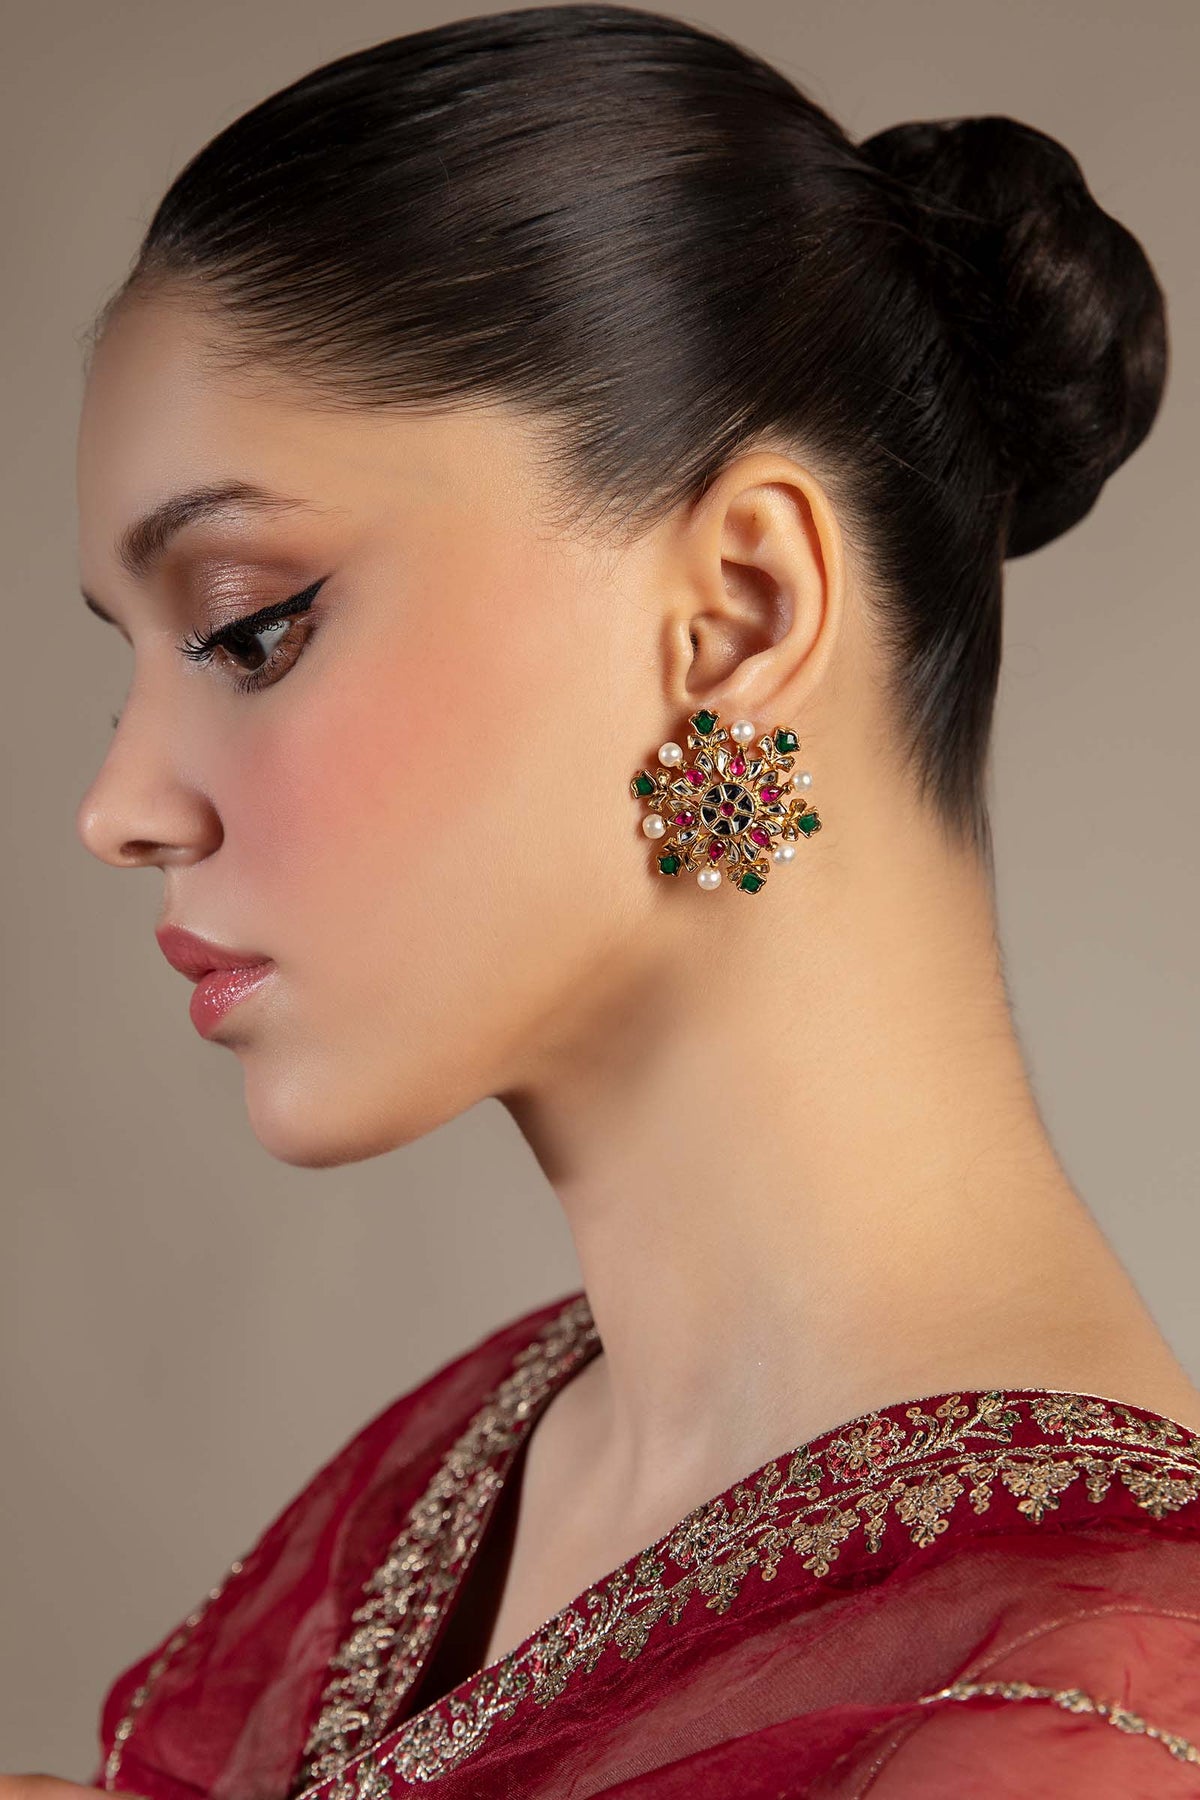
burgundy red kundan earring